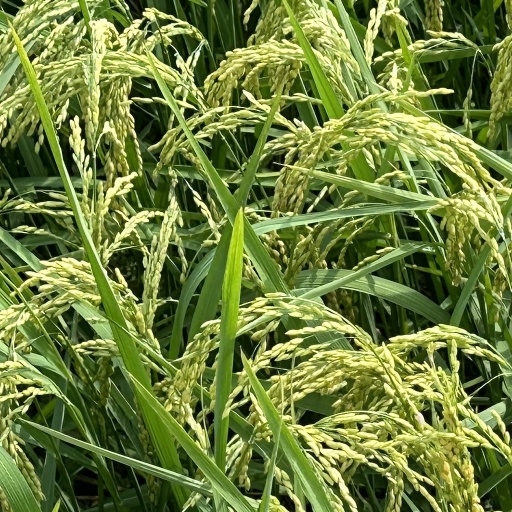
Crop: rice